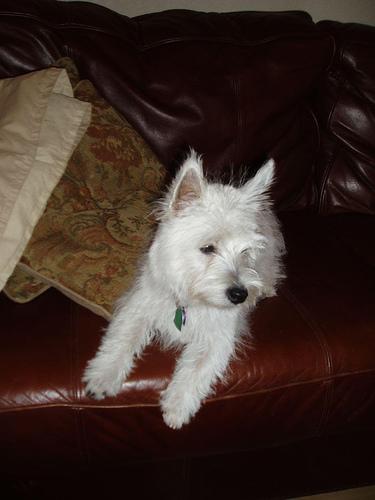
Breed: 209-n000040-West_Highland_white_terrier